Meteor shower

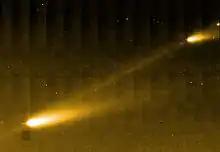
Meteoroid trail between fragments of Comet 73P

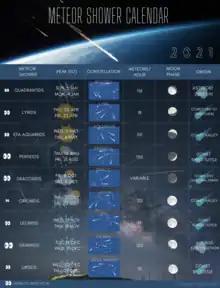
Meteor Shower Calendar shows the peak dates, Radiant Point, ZHR, and Origins of the meteors

A meteor shower results from an interaction between a planet, such as Earth, and streams of debris from a comet (or occasionally an asteroid). Comets can produce debris by water vapor drag, as demonstrated by Fred Whipple in 1951, and by breakup. Whipple envisioned comets as "dirty snowballs", made up of rock embedded in ice, orbiting the Sun. The "ice" may be water, methane, ammonia, or other volatiles, alone or in combination. The "rock" may vary in size from a dust mote to a small boulder. Dust mote sized solids are orders of magnitude more common than those the size of sand grains, which, in turn, are similarly more common than those the size of pebbles, and so on. When the ice warms and sublimates, the vapor can drag along dust, sand, and pebbles.